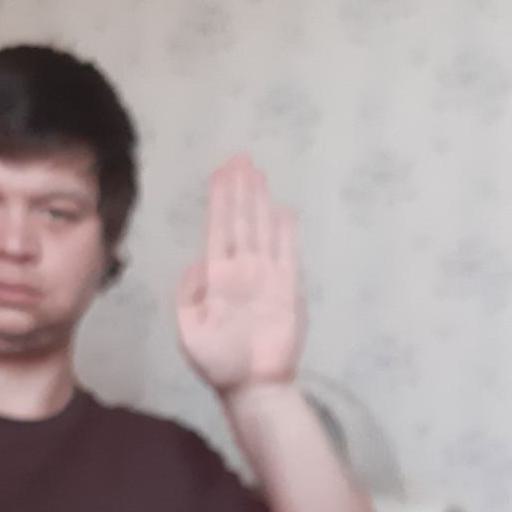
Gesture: stop